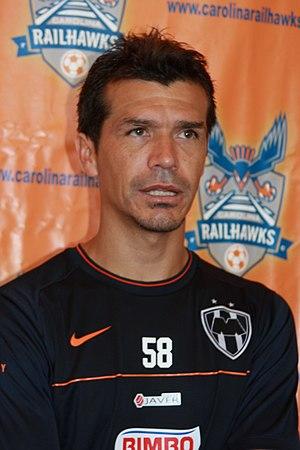
Jared Francisco Borgetti Echavarría, né le 14 août 1973 à Culiacán, est un footballeur international mexicain évoluant au poste d'attaquant.